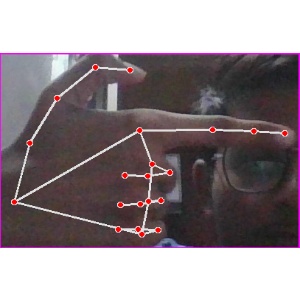
अक्षर: ब